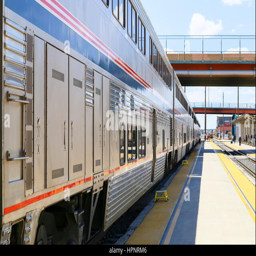
transit line stopping with steps placed on the platform